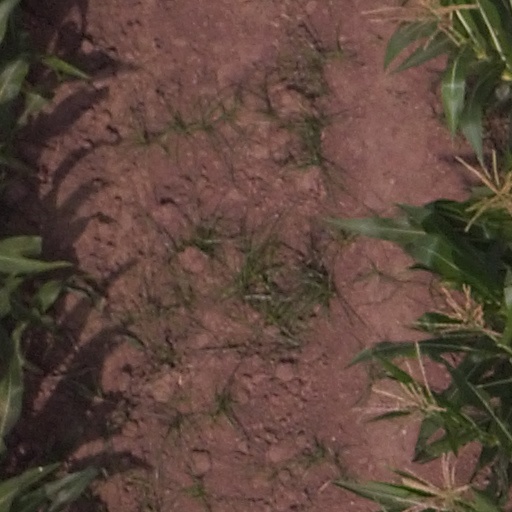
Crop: maize; corn